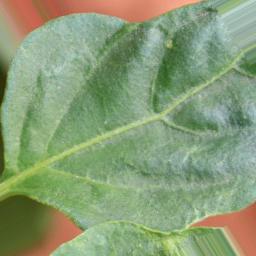
Label: healthy